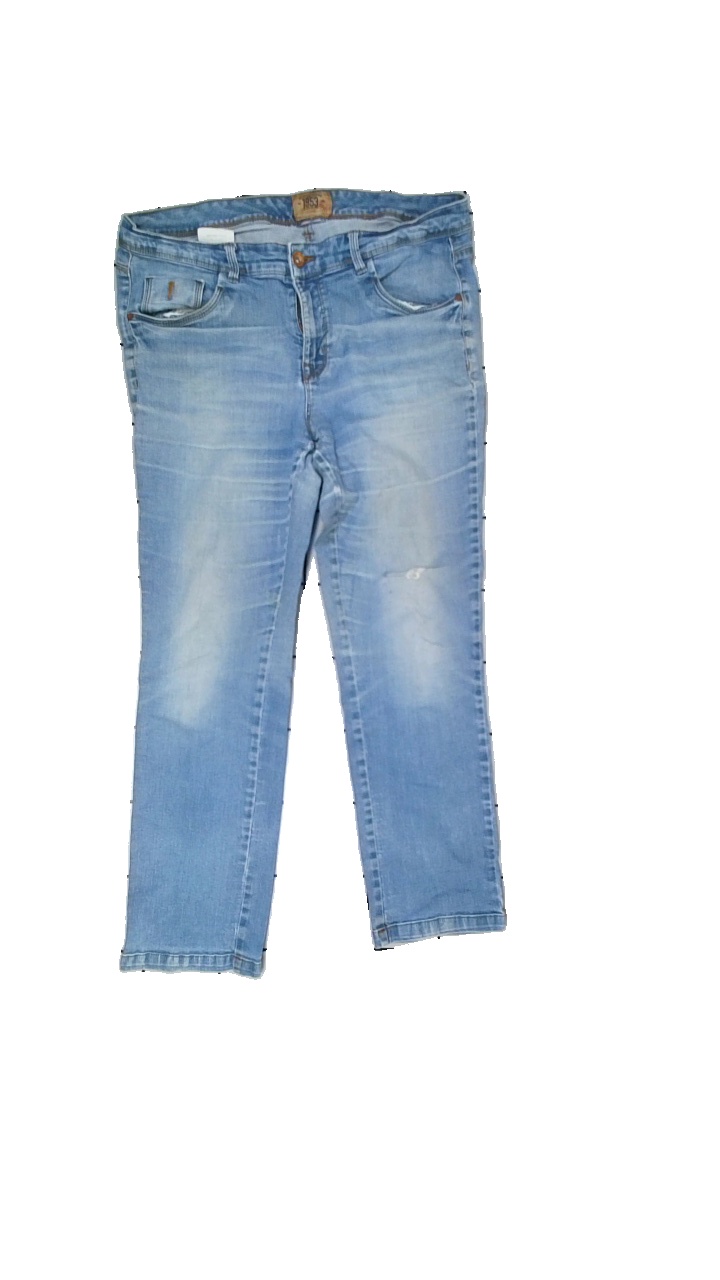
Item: Jeans (Ladies)
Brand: P.o. Ahl
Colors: Blue
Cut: Regular
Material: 100% cotton
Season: All
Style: Denim
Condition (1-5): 3
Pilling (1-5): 4
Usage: Reuse
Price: <50